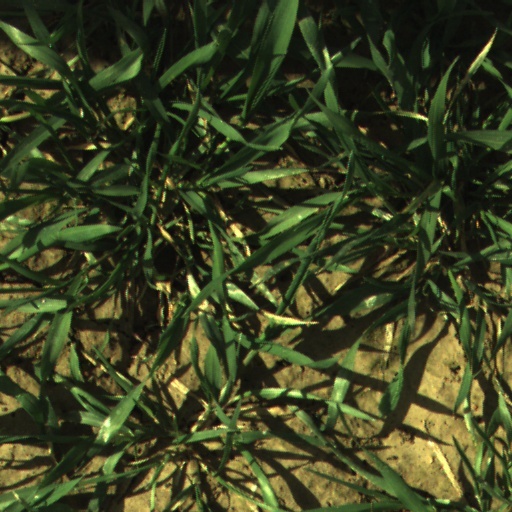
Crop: wheat